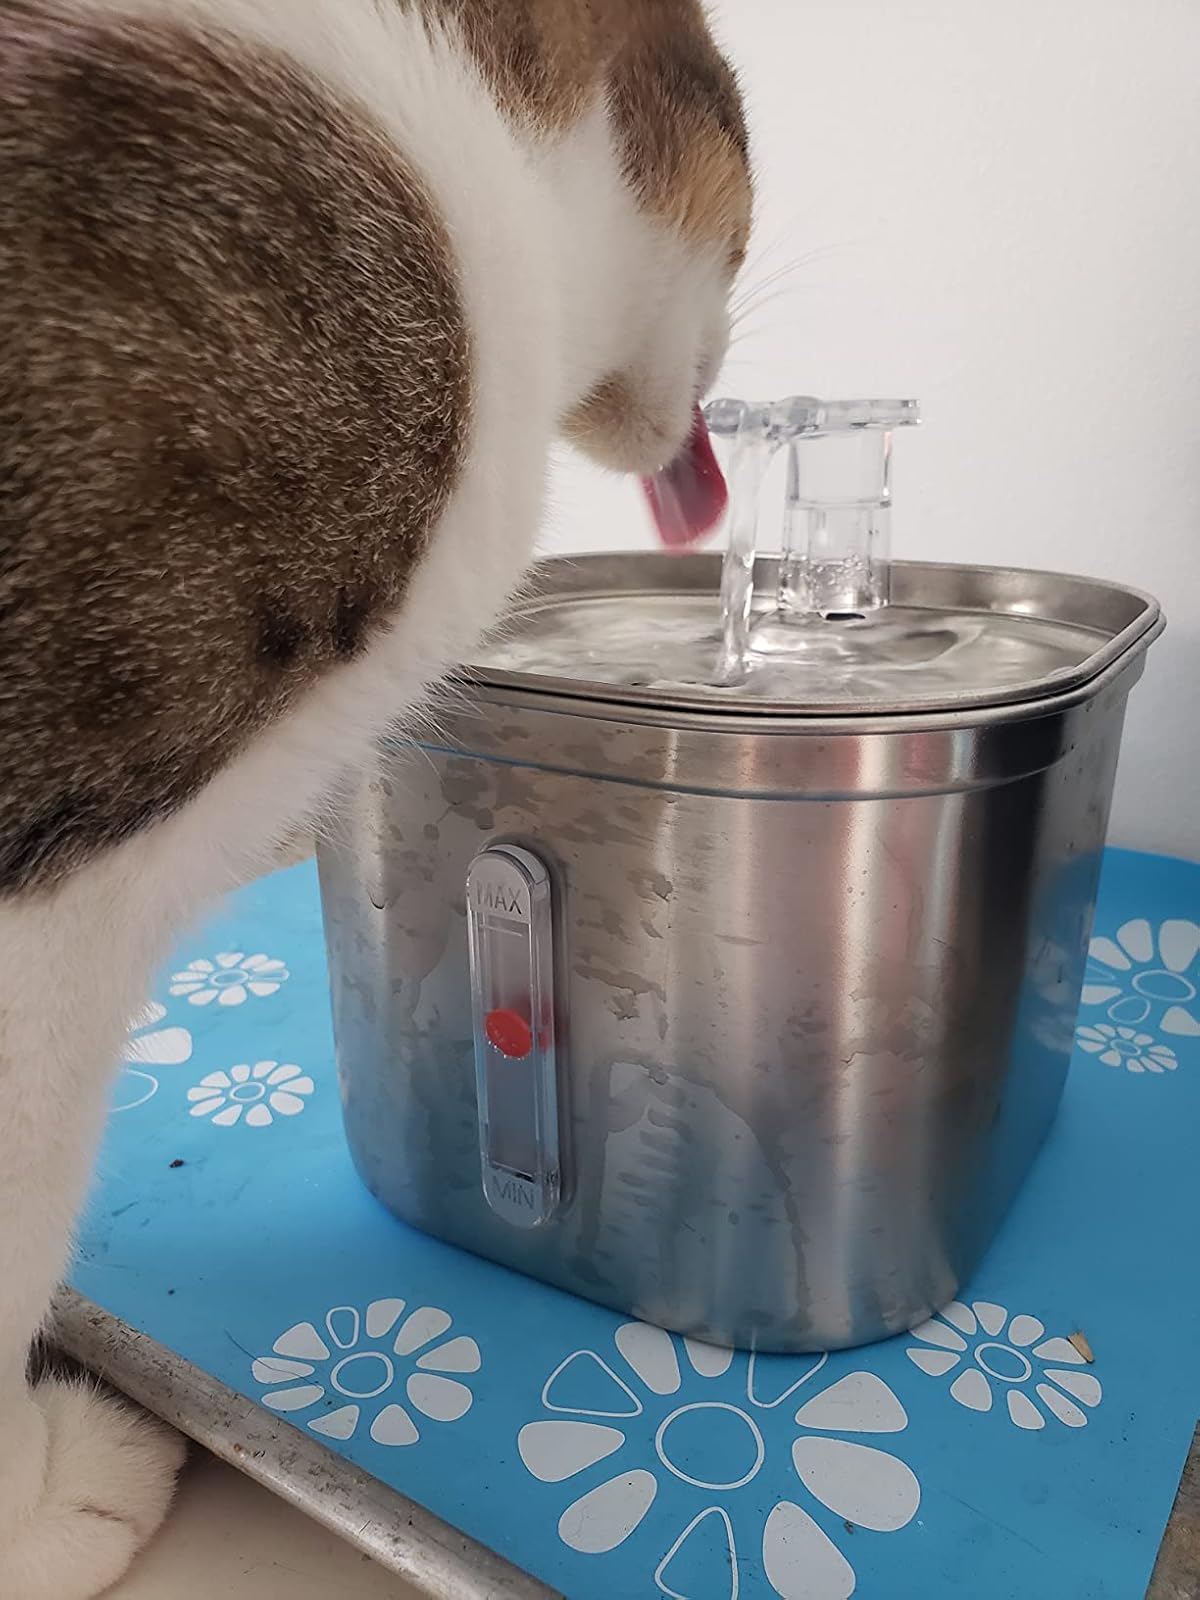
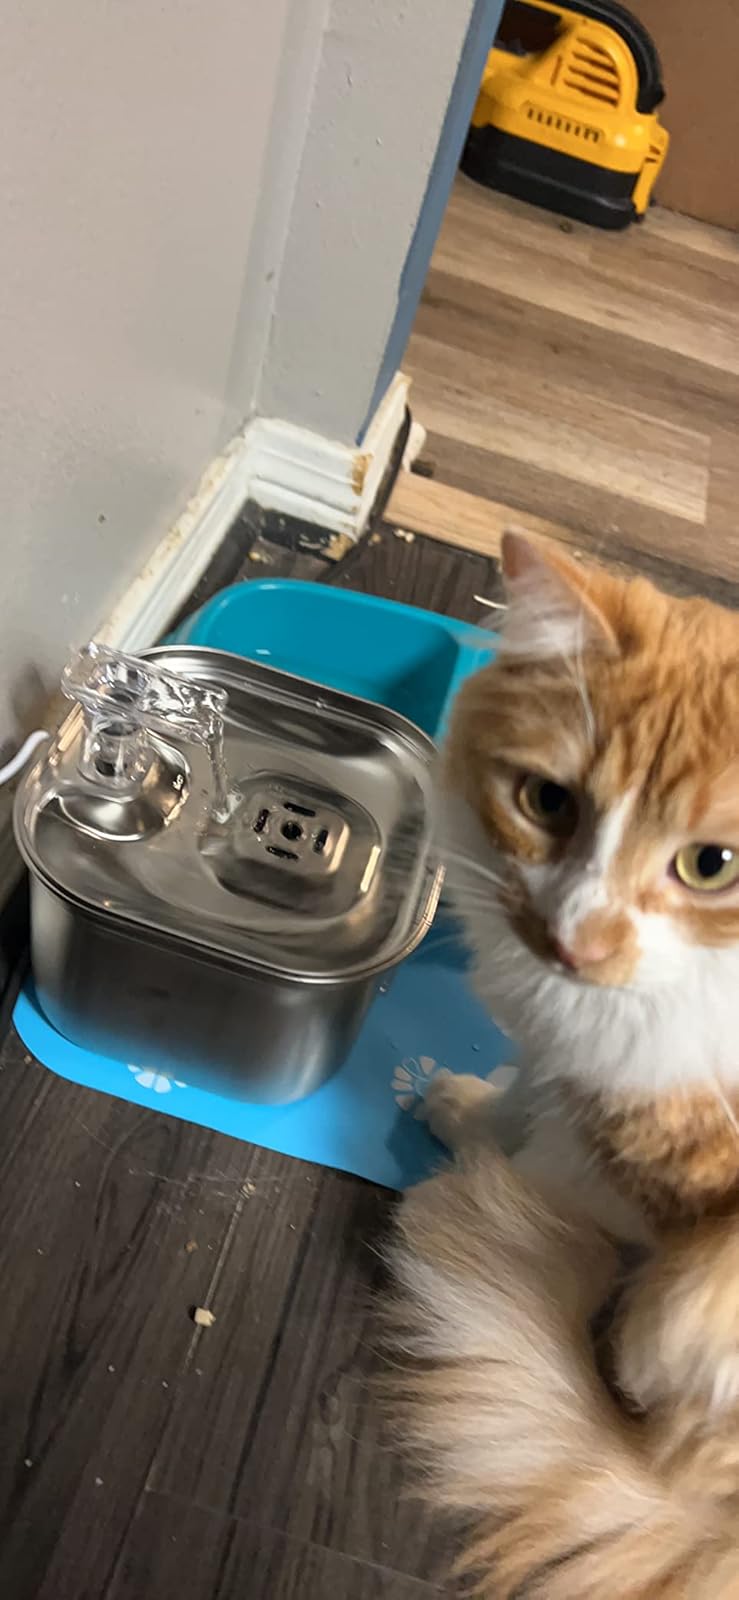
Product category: items_bowl
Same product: yes